Mongolian wild ass

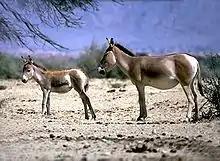
Two Mongolian wild asses at Gobi Desert, Mongolia.

The Mongolian wild ass has become primarily confined to the desert-steppe, semi-desert and deserts habitats of Gobi Desert.